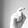
ASL letter: X